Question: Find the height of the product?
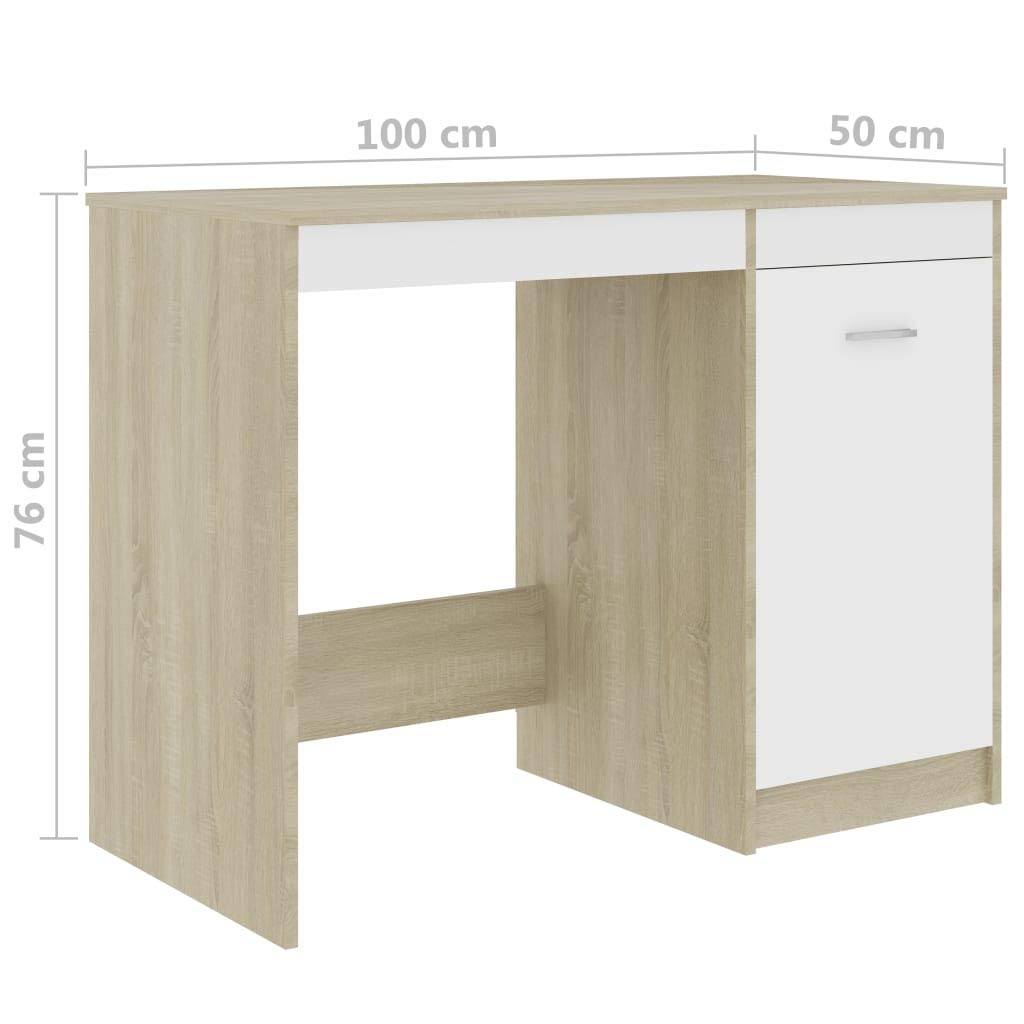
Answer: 76.0 centimetre